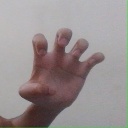
अक्षर: झ